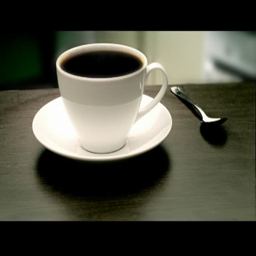
beverage type ready for breakfast on a kitchen table .